Parap, Northern Territory

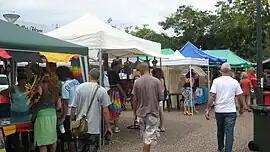
The Parap markets

Parap is an inner suburb of the city of Darwin, Northern Territory, Australia. It is the traditional country and waterways of the Larrakia people.